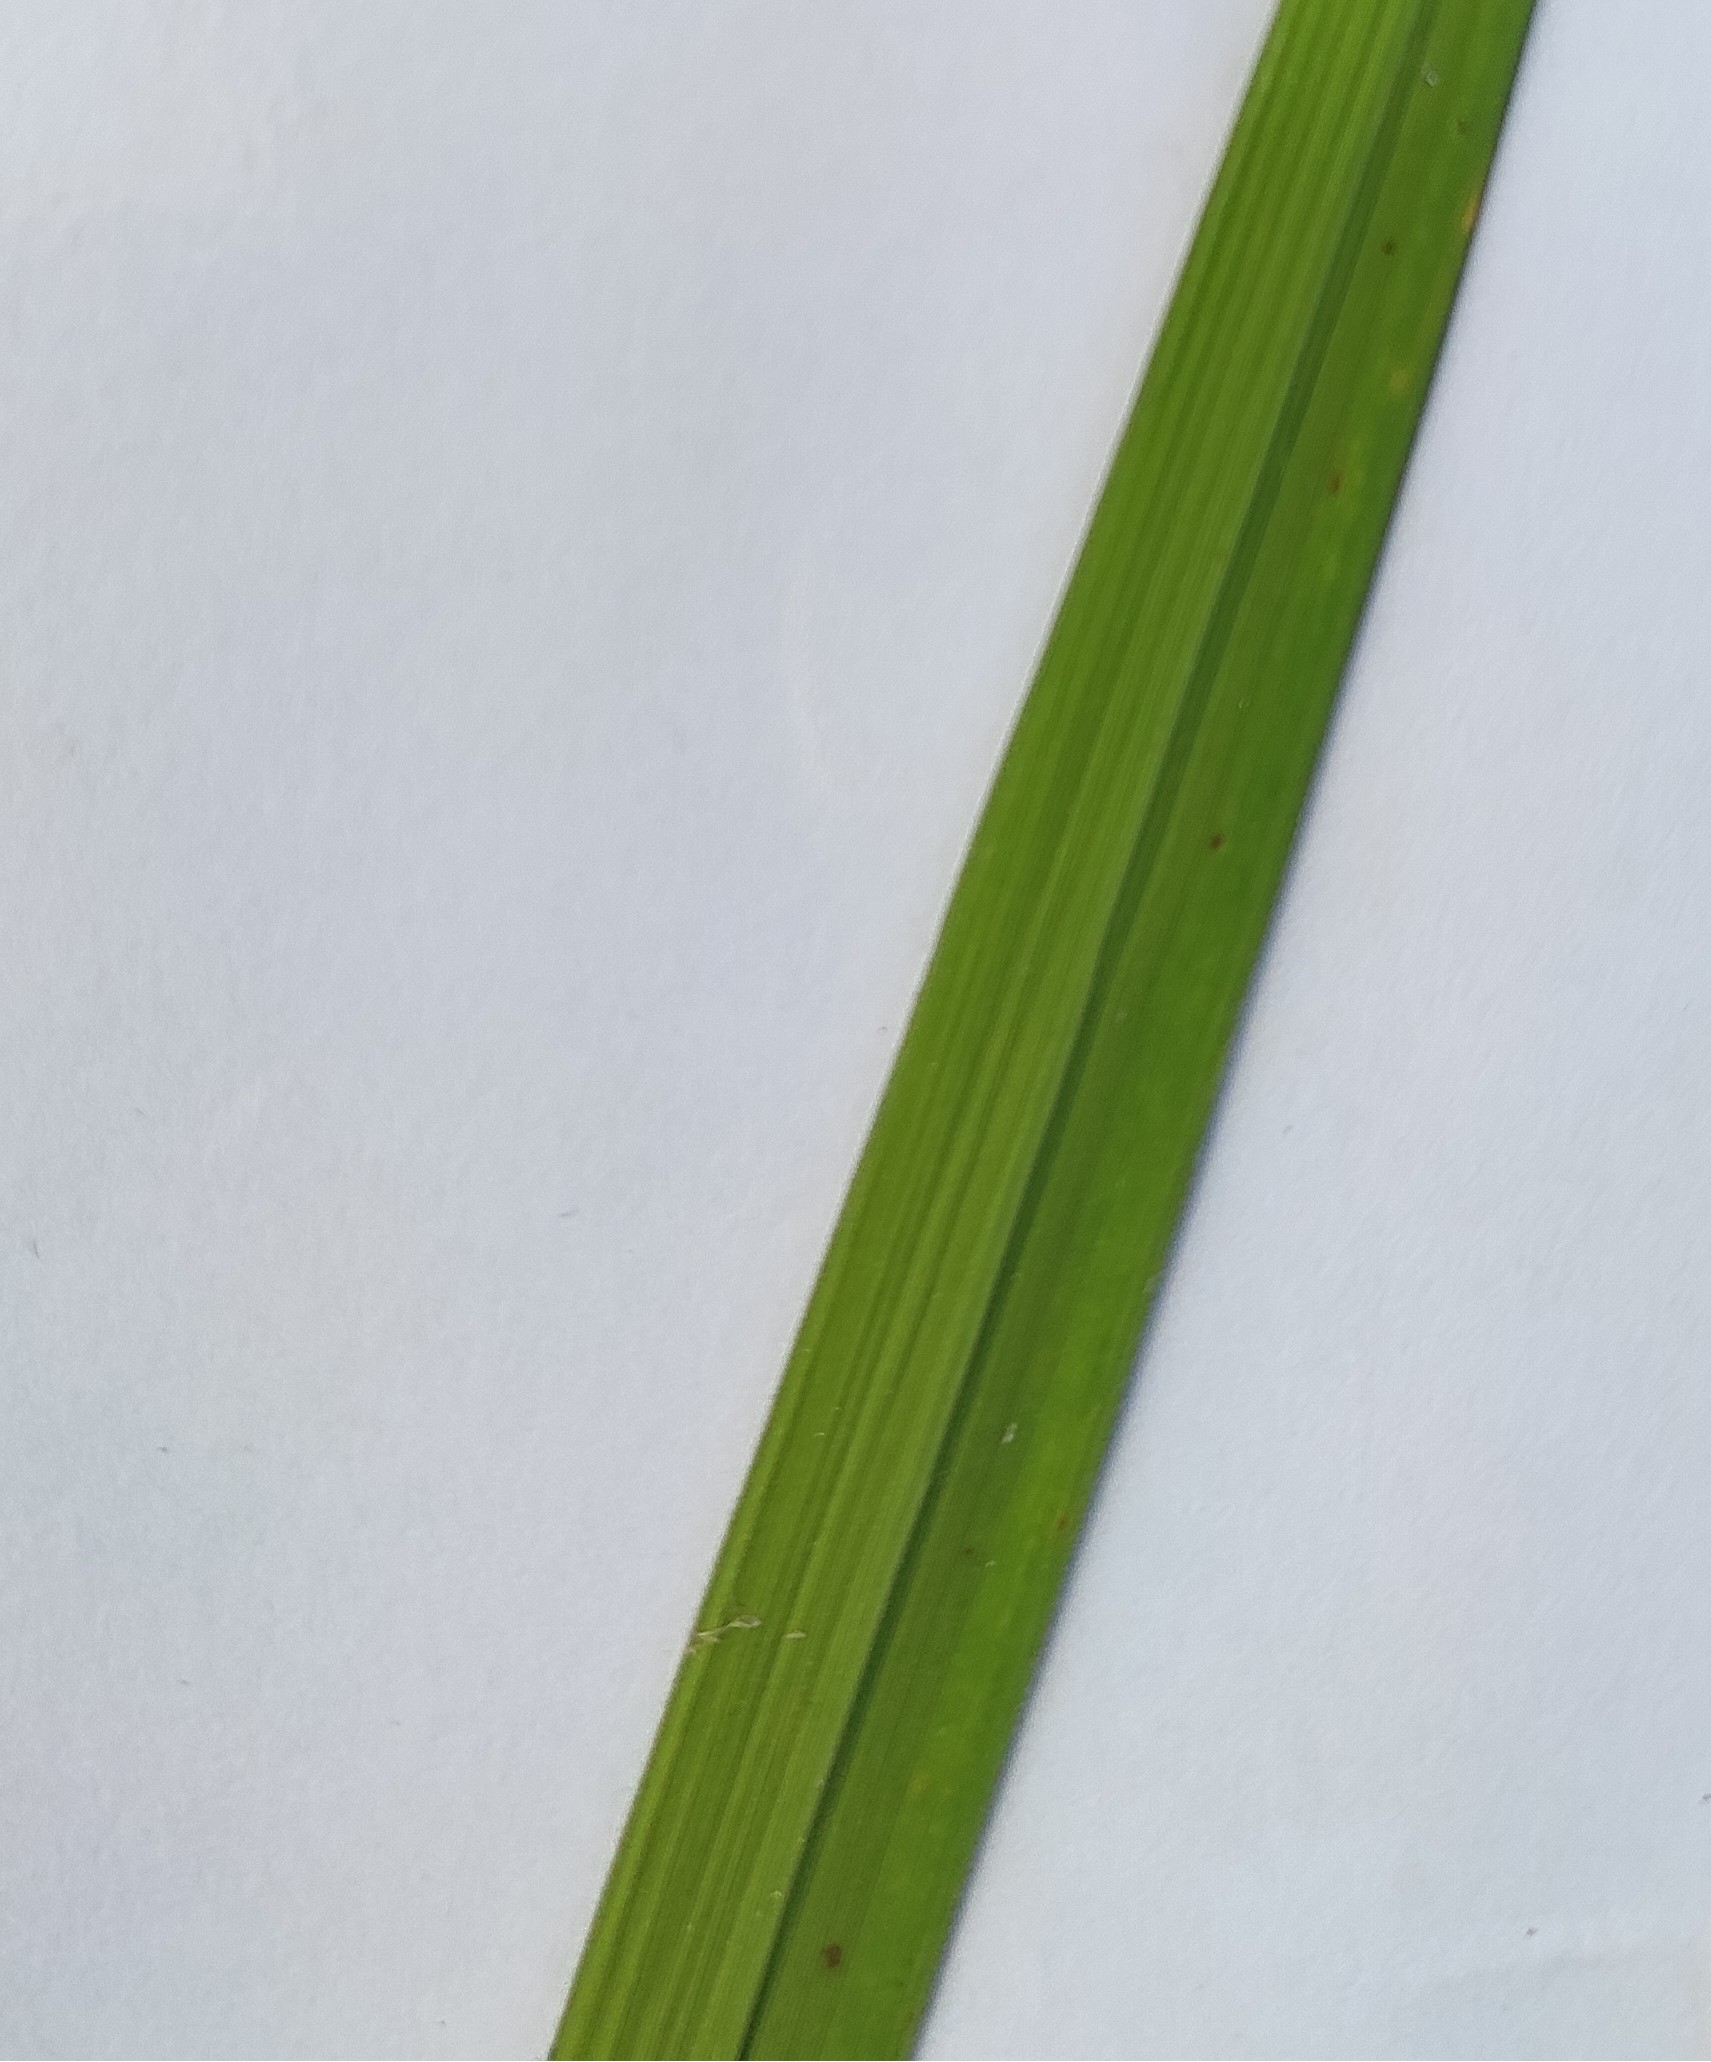
Label: Healthy